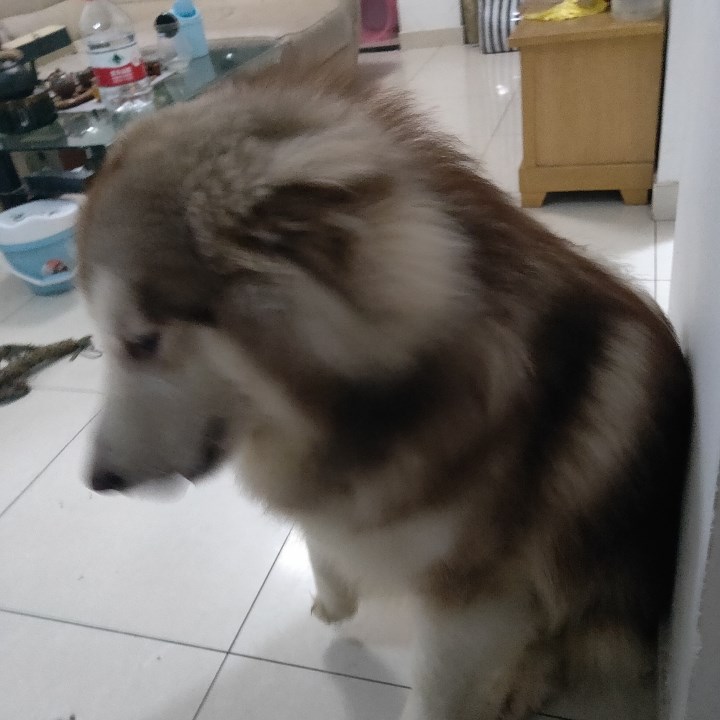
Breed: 1324-n000004-malamute